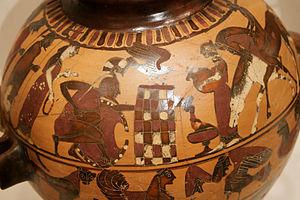
Achille tendant une embuscade à Troïlos et Polyxène, épaule d'une hydria attique à figures noires.